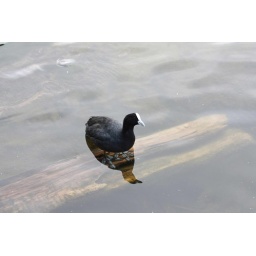
Looked interesting standing on a log in shallow water with its own shadow allowing us to see its unusual feet